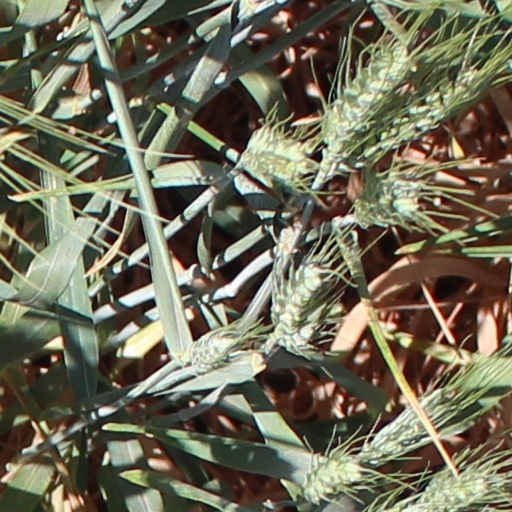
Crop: wheat